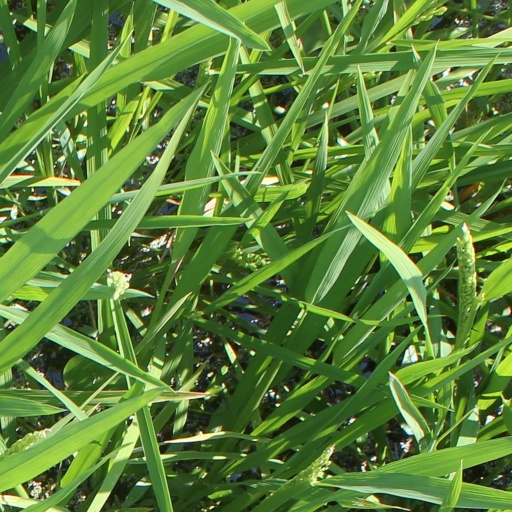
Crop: rice